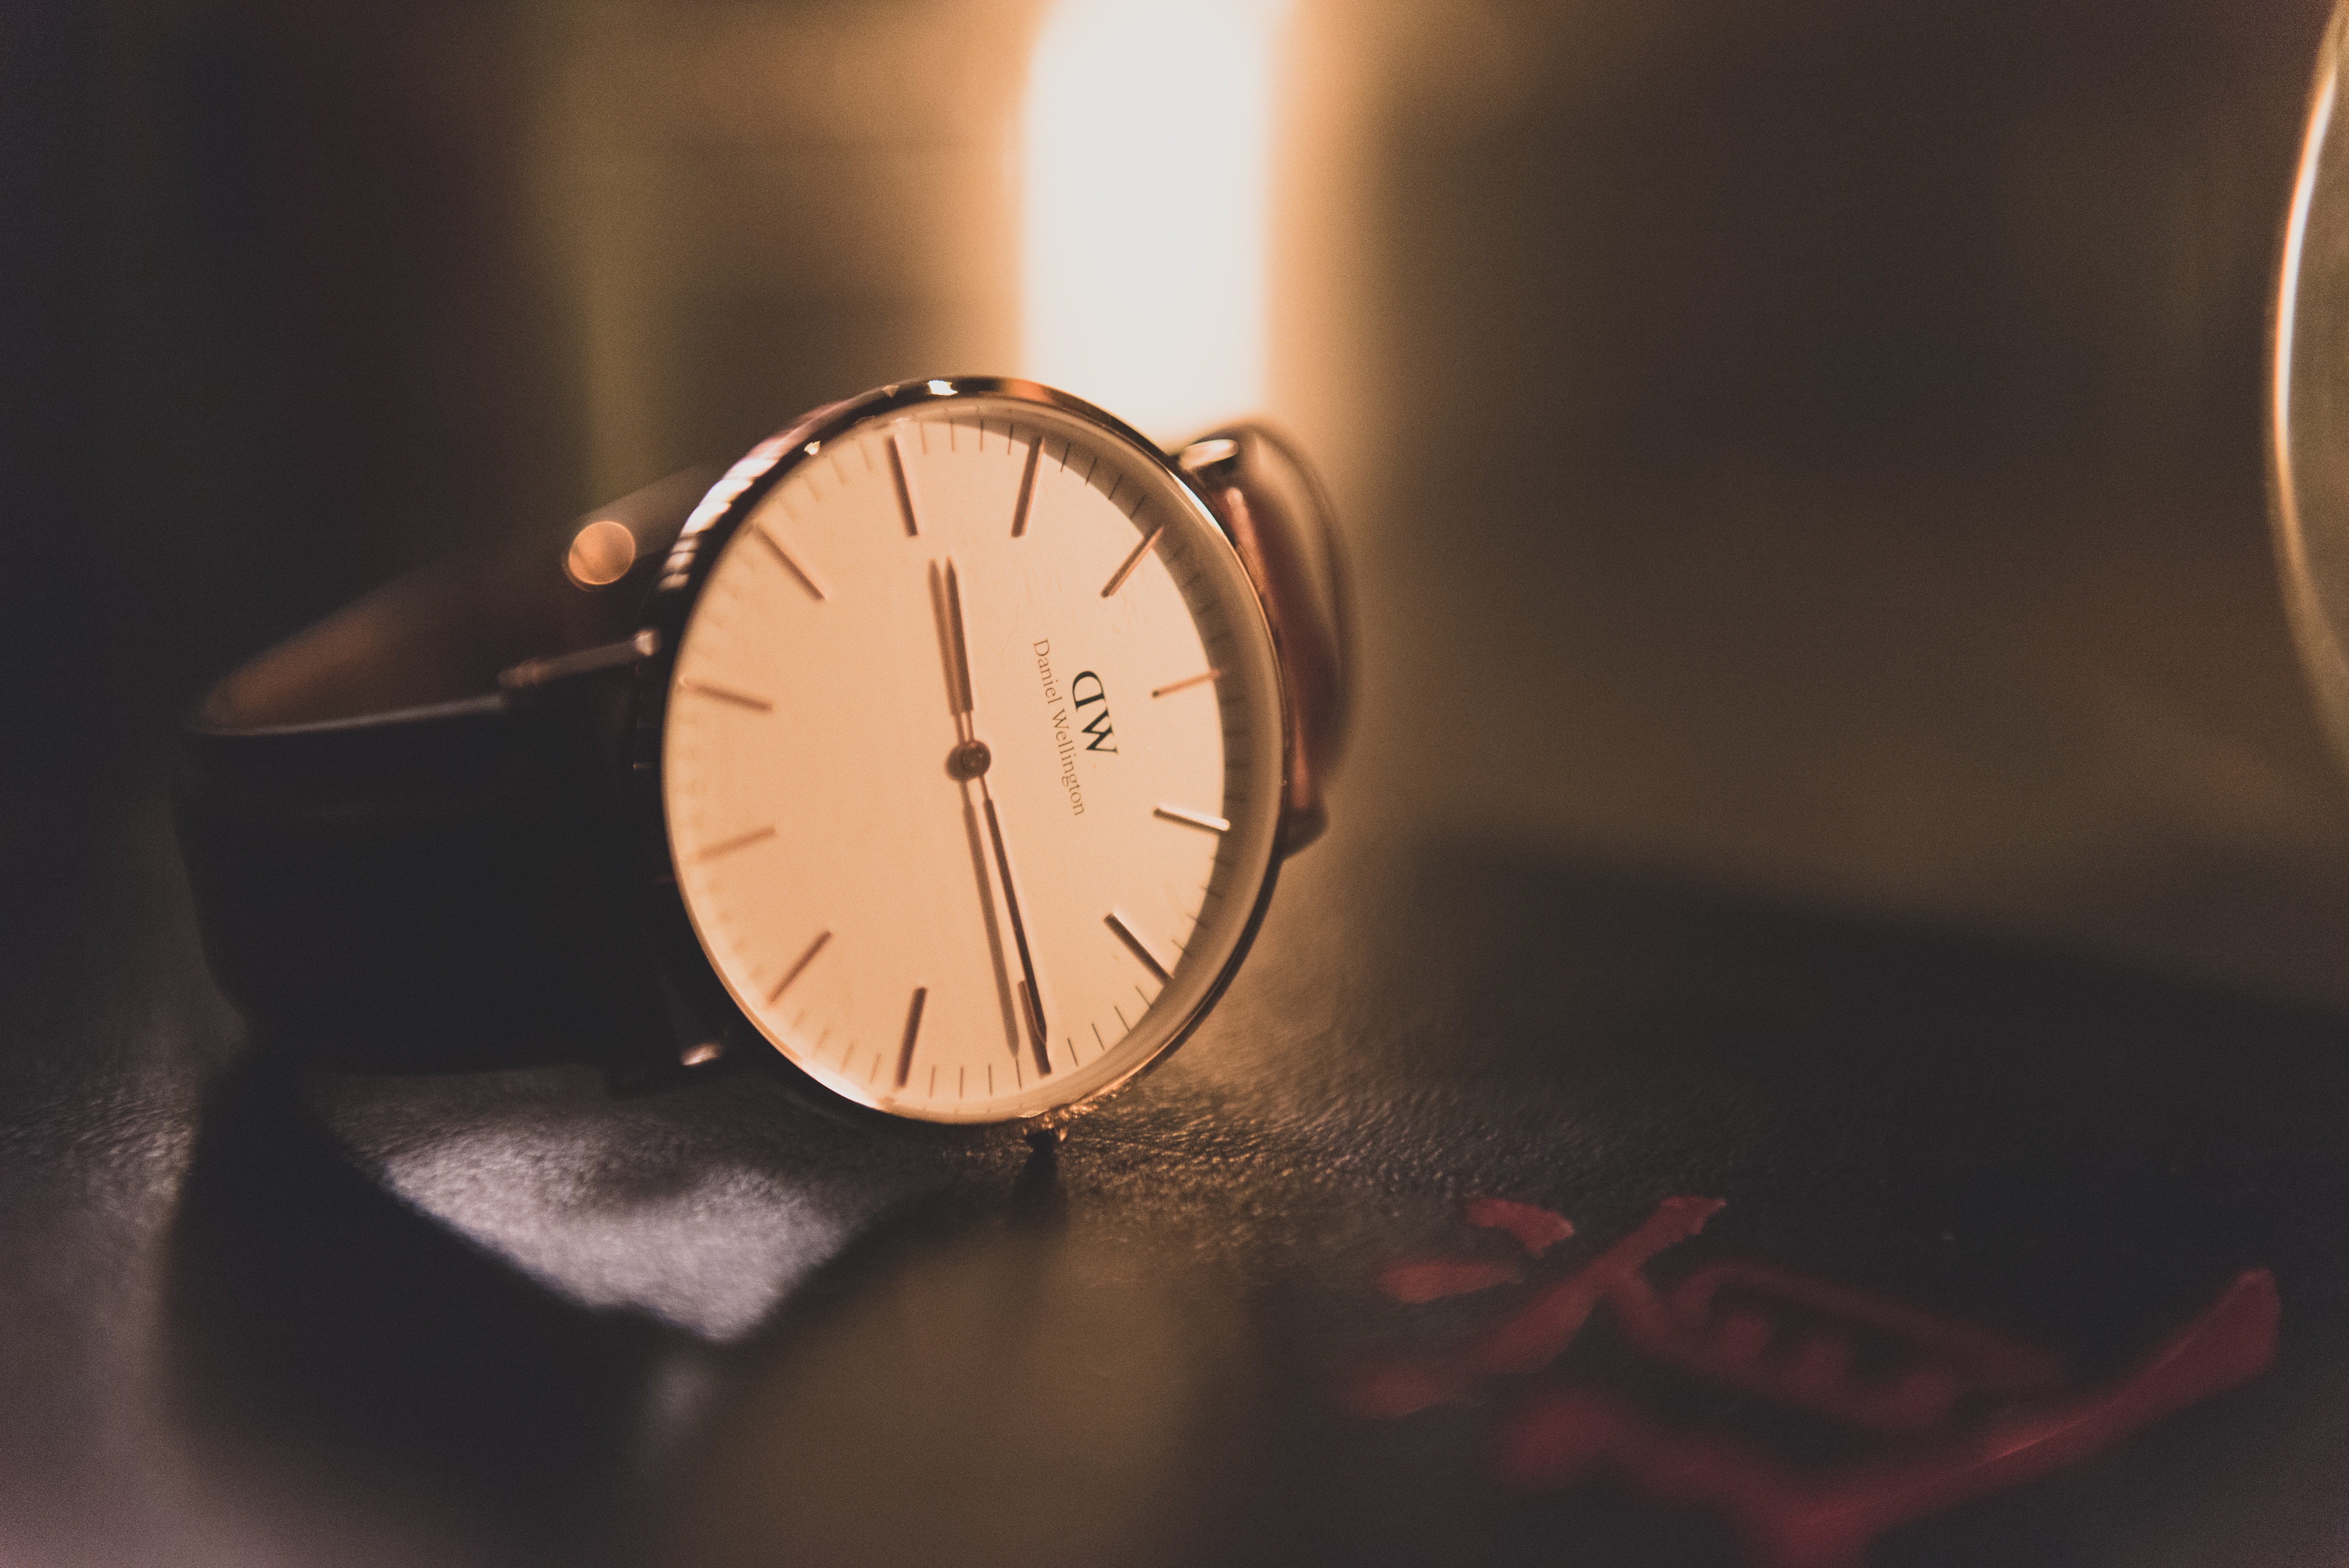
watch, hand, photography, clock, time, hour, red, color, macro, black, minute, circle, close up, face, eye, glasses, shape, macro photography, time clock